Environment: real
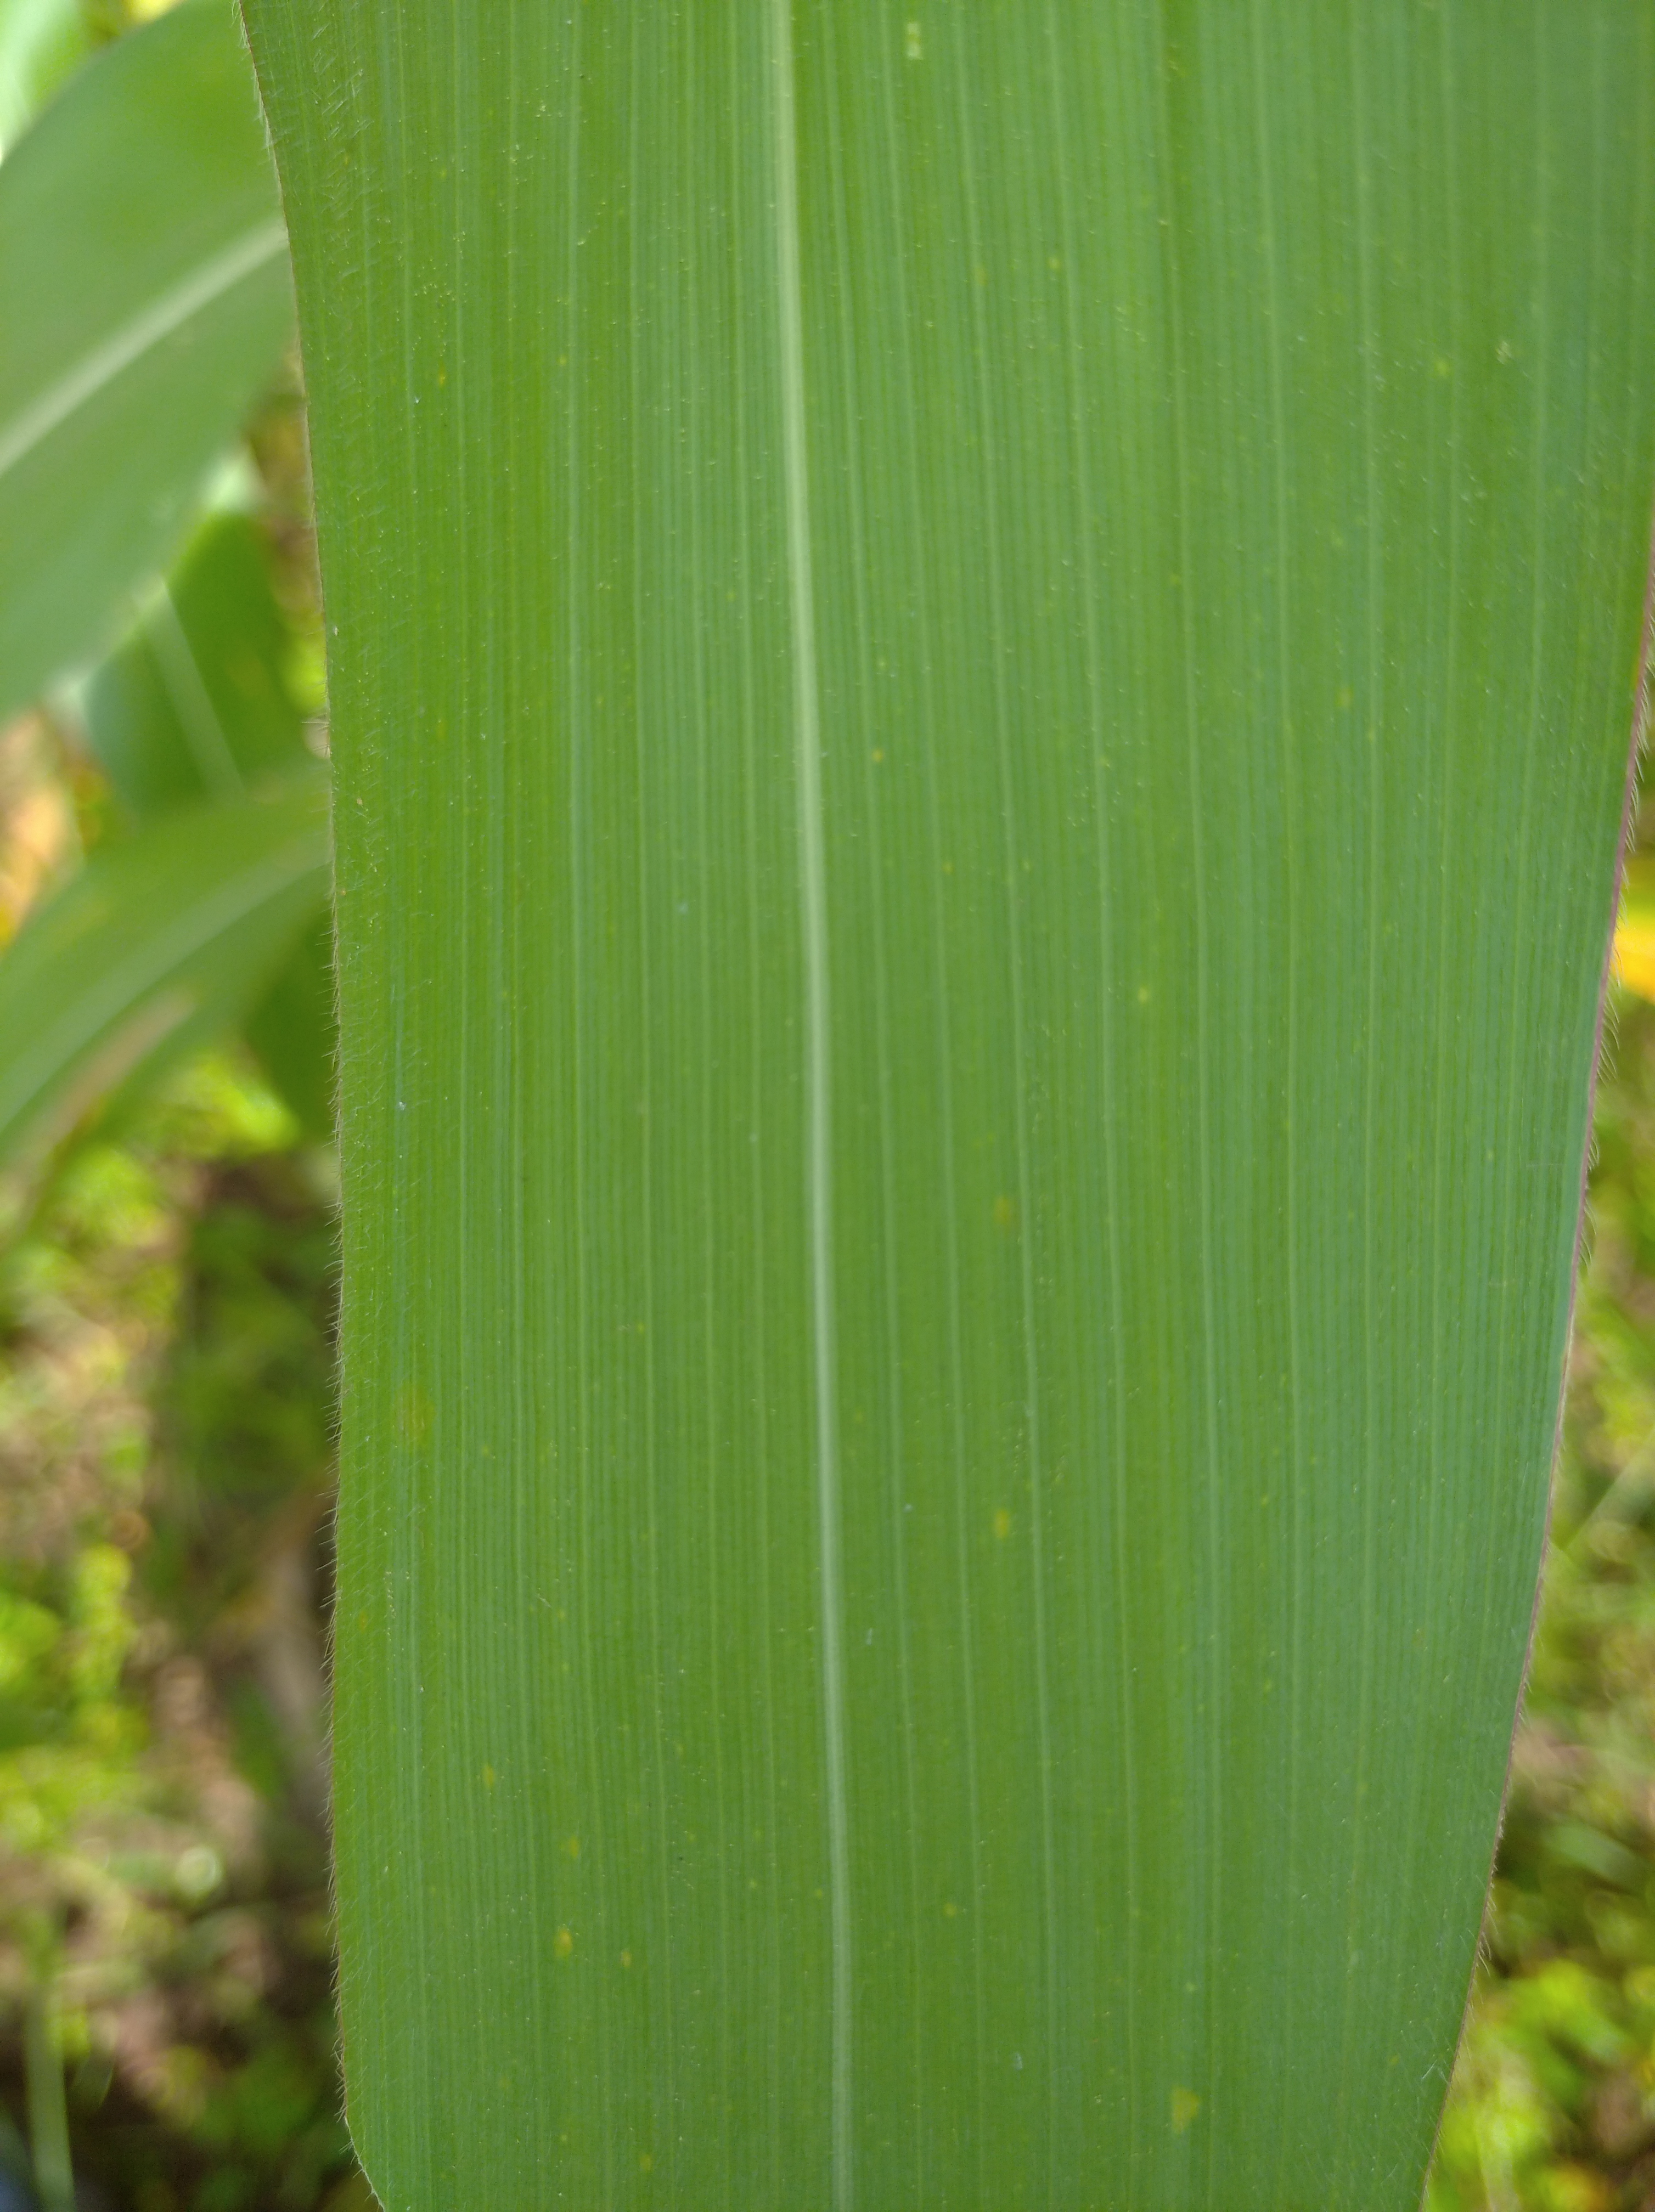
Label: healthy